Looking for par'Mach in All the Wrong Places

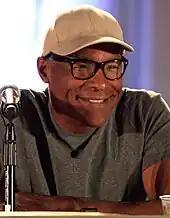
Actor Michael Dorn, who portrays Worf, suggested the adaptation of "Cyrano de Bergerac" for an episode.

The episode boasts the longest title of the series and, as of 2015, the second-longest of all "Star Trek" television installments, behind "For the World Is Hollow and I Have Touched the Sky" of the 1960s series. "Looking for par'Mach in All the Wrong Places" drew inspiration from the 1897 play "Cyrano de Bergerac", in which a brilliant Frenchman, resigned to the fact that the woman he adores will never be able to look past his distractingly large nose, helps another man win the lady's heart by dictating beautiful language from nearby. The idea for a modern adaption of "Cyrano de Bergerac" was proposed by Michael Dorn. "Looking for par'Mach in All the Wrong Places" was directed by Andrew Robinson, who plays the Cardassian Elim Garak on "Star Trek: Deep Space Nine". This marked the first time that the actor of a recurring (but not main) "Star Trek" character had directed an episode in the franchise. Having just received two Los Angeles Drama Critics Circle Awards for theatrical directing, Robinson personally asked executive producer Rick Berman to let him direct an episode of "Deep Space Nine"; Robinson was pleased to have been assigned this particular episode.